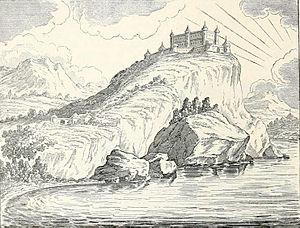
Emblèmes moraux est un recueil de poèmes de Robert Louis Stevenson illustré par l'auteur. Il se composait initialement de deux petites plaquettes de poésies et de gravures, toutes deux publiées à quelques dizaines d'exemplaires à Davos en 1882. Stevenson en est à la fois l'auteur, l'illustrateur, le graveur et, en association avec son beau-fils Lloyd Osbourne, alors âgé de treize ans, l'éditeur. Le titre d'Emblèmes moraux a été repris pour une édition collective posthume, publiée en 1921, rassemblant plusieurs plaquettes de Stevenson, pour la plupart illustrées par lui et initialement imprimées à Davos, entre 1881 et 1882, par Lloyd Osbourne. Les éditions originales des Emblèmes moraux, très rares, sont recherchées et appréciées tant pour leurs qualités graphiques et littéraires que pour leur dimension ludique.